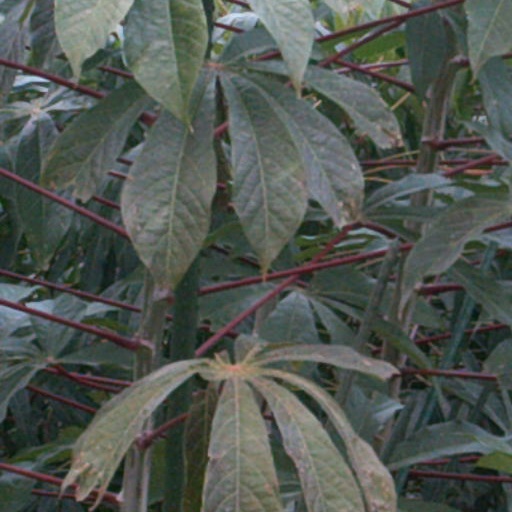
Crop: cassava